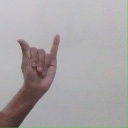
अक्षर: य